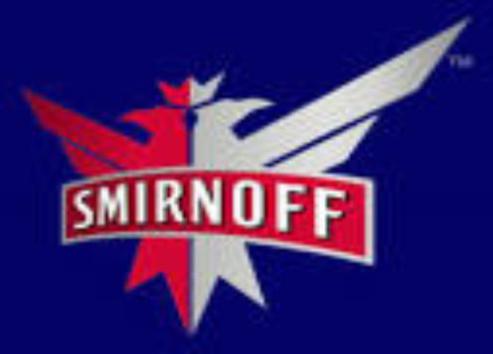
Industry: Food